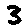
Label: 3